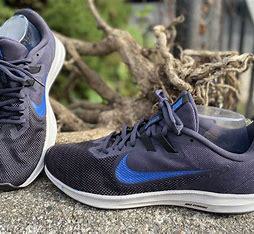
Brand: Nike
Model: Downshifter 11